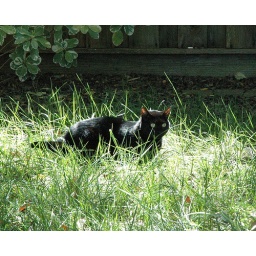
cat in grass